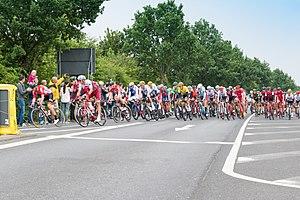
La 2ᵉ étape du Tour de France 2017 se déroule le dimanche 2 juillet 2017 entre Düsseldorf, en Allemagne, et Liège, en Belgique, sur une distance de 203,5 kilomètres. Elle est remportée au sprint par l'Allemand Marcel Kittel devant Arnaud Démare et André Greipel. Geraint Thomas et Stefan Küng conservent respectivement la tête des classement général et de meilleur jeune ; Marcel Kittel prend la tête du classement par points et Taylor Phinney du classement du meilleur grimpeur.